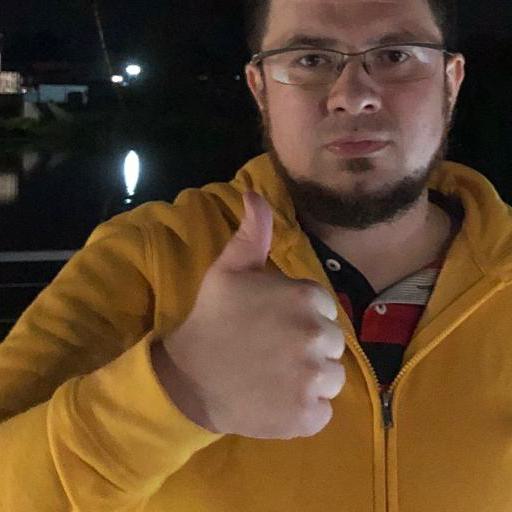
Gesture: like